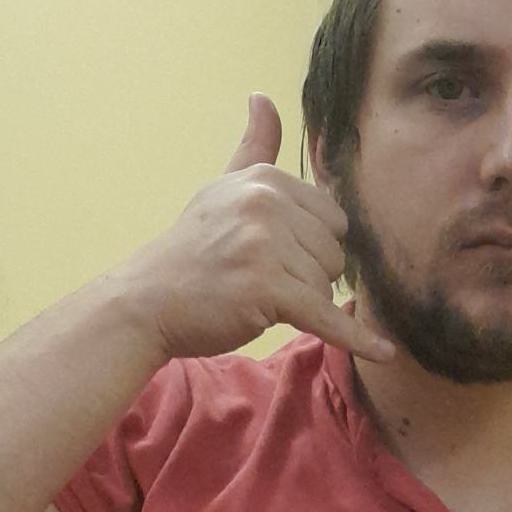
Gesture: call